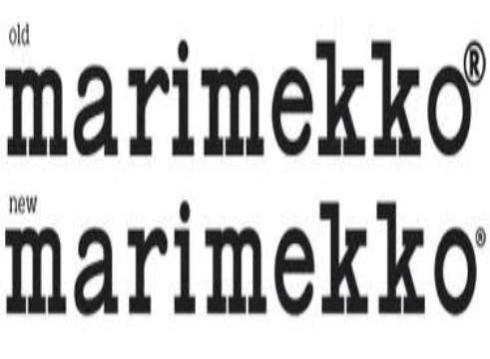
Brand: marimekko
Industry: Necessities